Metoposaurus

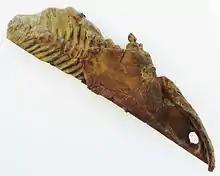
Half of a "M. diagnosticus" skeleton, showing vertebrae and ribs

According to Sulej (2007), the intercentra of cervical and thoracic vertebra are fully ossified. The pleurocentra are not preserved and no evidence is found that they were present as cartilages. The atlas, axis, and third and fourth cervical vertebrae are characteristic and similar to those in other stereospondyls. The morphology of the atlas, axis, and third and fourth vertebrae suggests that the neck of "Metoposaurus" was relatively flexible. The intercentra of the region where the vertebral column contacts the shoulder girdle are flat anteriorly and posteriorly. The neural arches have almost vertically set prezygapophyses (vide postcervical vertebrae). This suggests that in this region the lateral bending of the vertebral column was very limited. It was probably connected through articulation of the vertebral column with the shoulder girdle. A stiffening of the vertebral column, in the region of contacting limbs, was apparently essential for swimming. He also describes that in "Metoposaurus diagnosticus krasiejowensis", the parapophyses become shorter posteriorly, similarly to plagiosaurids. The intercentra of dorsal and sacral vertebrae are fully ossified and form quite short disks, not connected with the neural arches. In the dorsal and sacral region, they have anterior and posterior surfaces that are concave, or the posterior surface is almost flat. This condition resembles that in the trunk of plesiosaurs and, to some degree, the ichthyosaurs, confirming the aquatic mode of life.